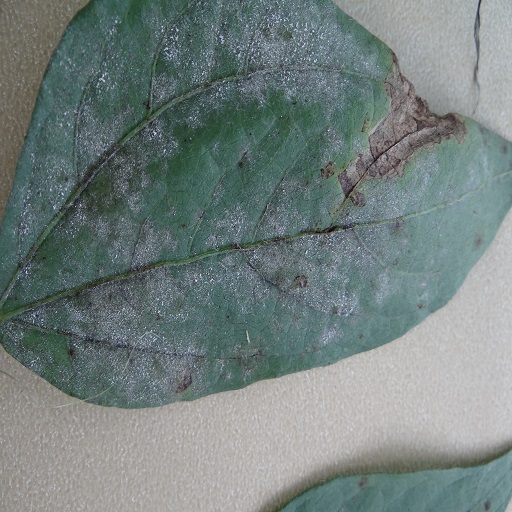
Label: Powdery Mildew